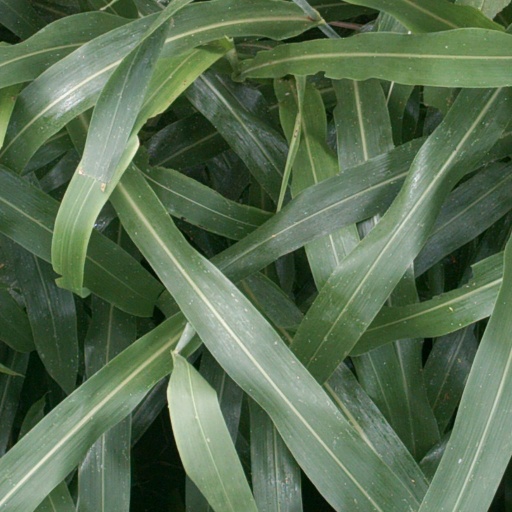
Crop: sorghum